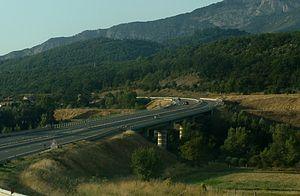
Franchissement de la Durance par l'A 51 au sud de Sisteron. Le viaduc est rectiligne, mais entre deux courbes prononcées (vitesse limitée à 110 km/h).
Les ouvrages de longueur totale supérieure à 100 m du département des Alpes-de-Haute-Provence sont classés ci-après par gestionnaires de voies.